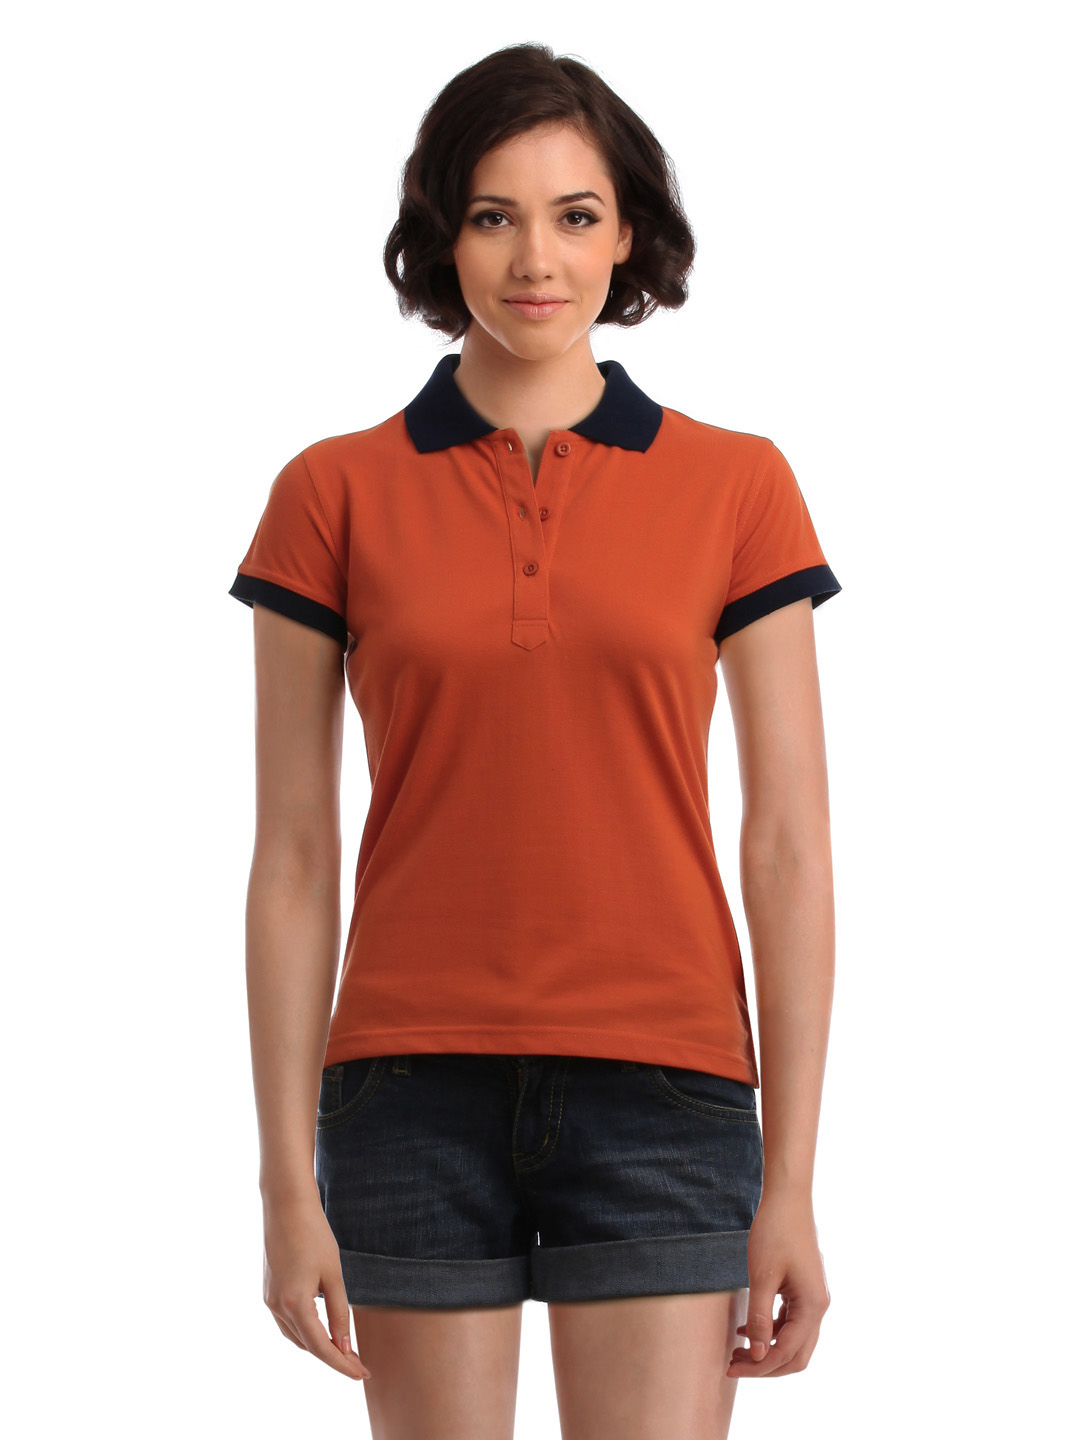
Femella Women Orange Polo T-Shirt
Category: Apparel / Topwear / Tshirts
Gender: Women
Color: Orange
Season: Summer 2012
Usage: Casual